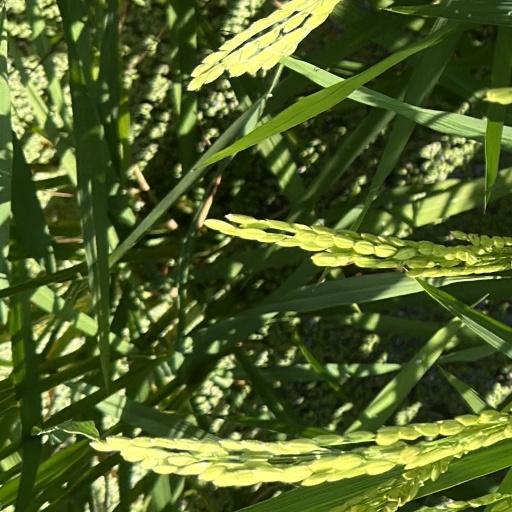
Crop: rice